Kata Dalström

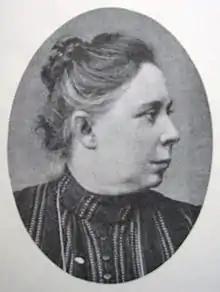
Kata Dalström

Anna Maria Katarina "Kata" Dalström, née Carlberg (18 December 1858 – 11 December 1923), was a Swedish socialist and writer. She belonged to the leading socialist agitators and leftist writers in contemporary Sweden, and has been referred to as "the mother of the Swedish socialist working class movement".